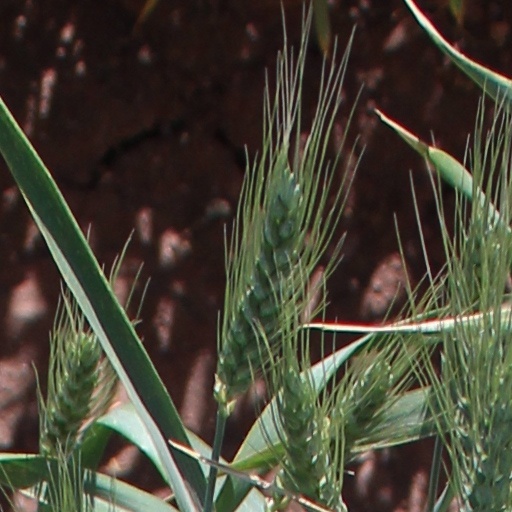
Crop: wheat